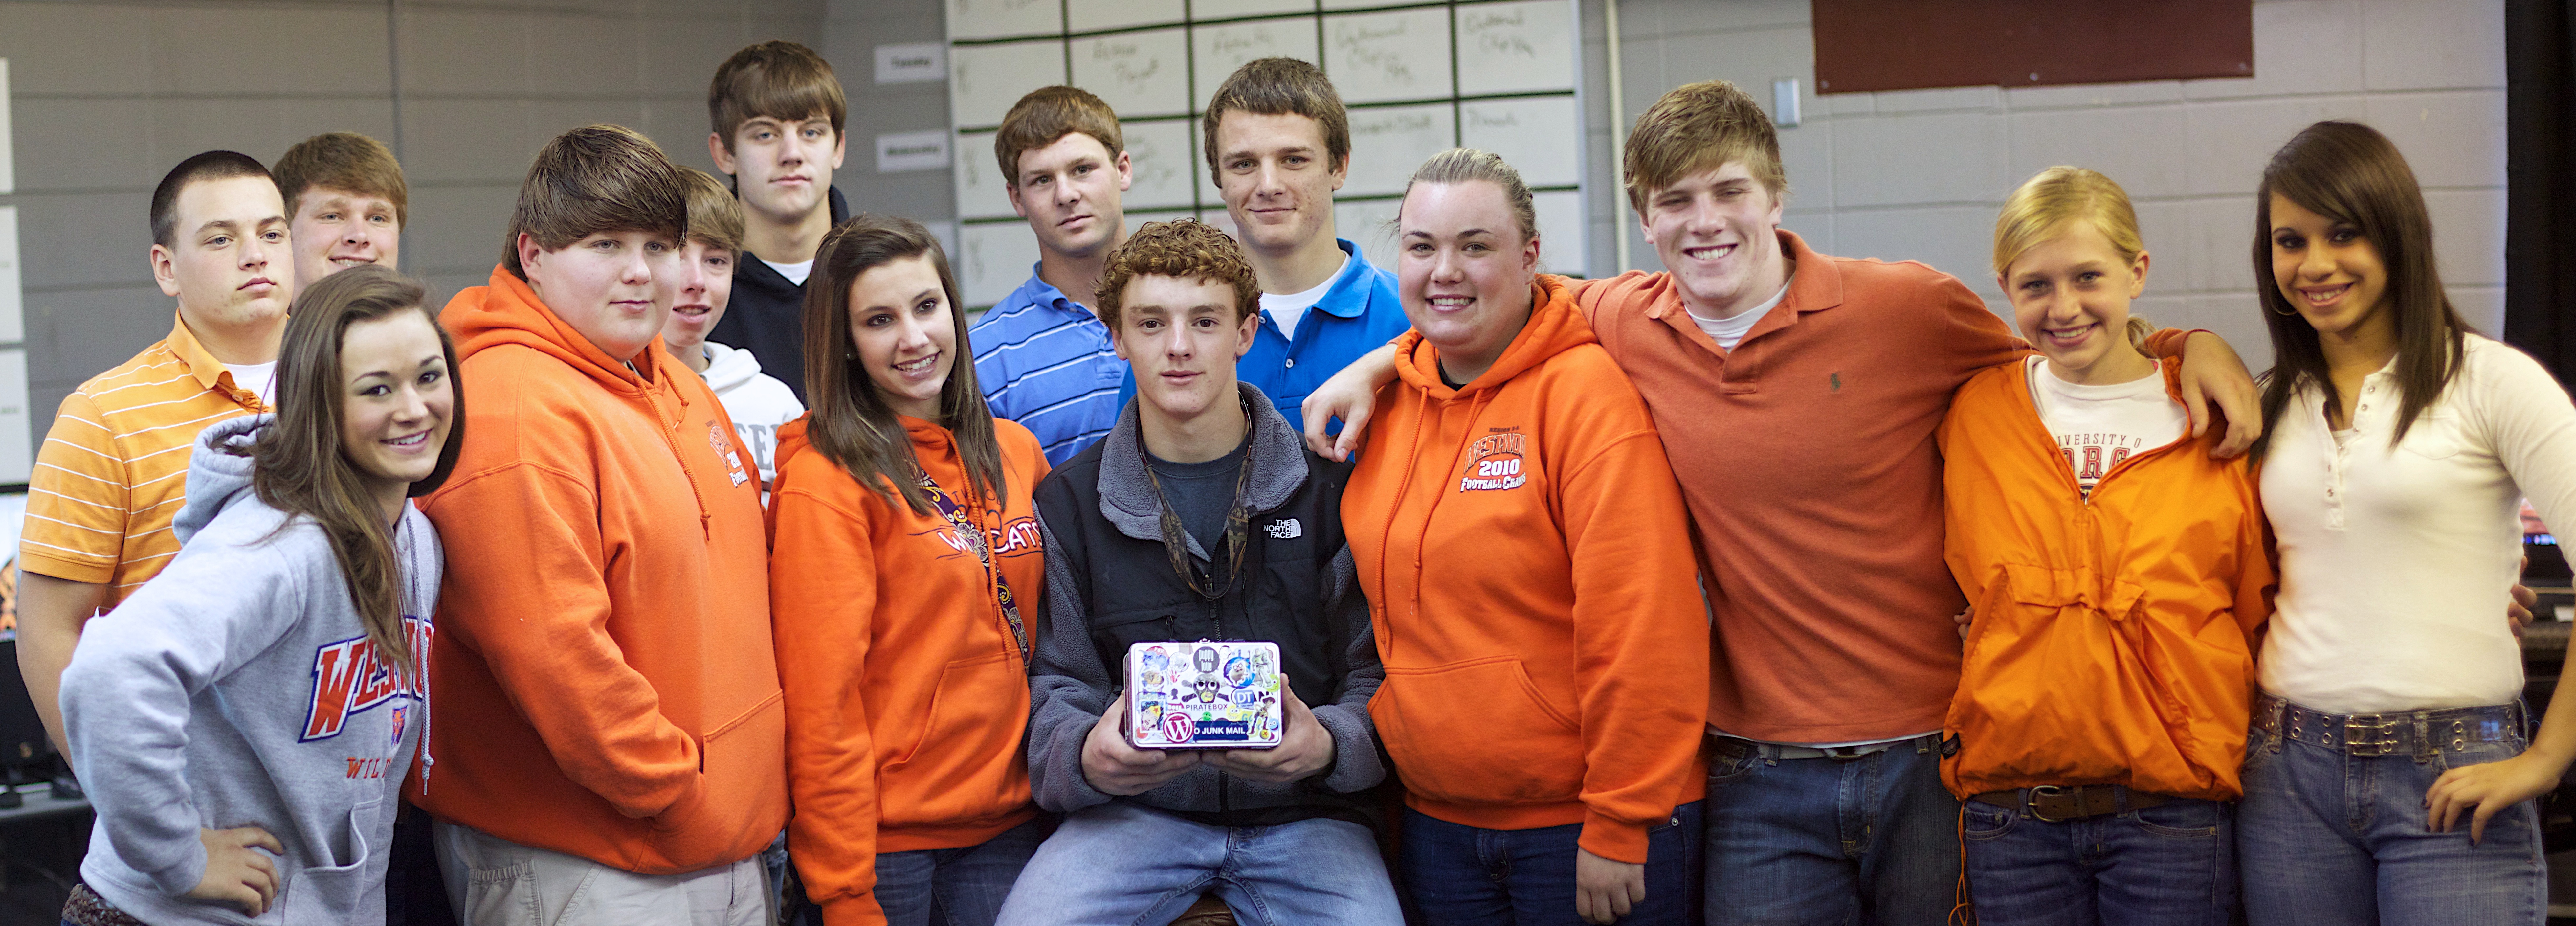
youth, team, storybox, piratebox, odyssey, 2011365